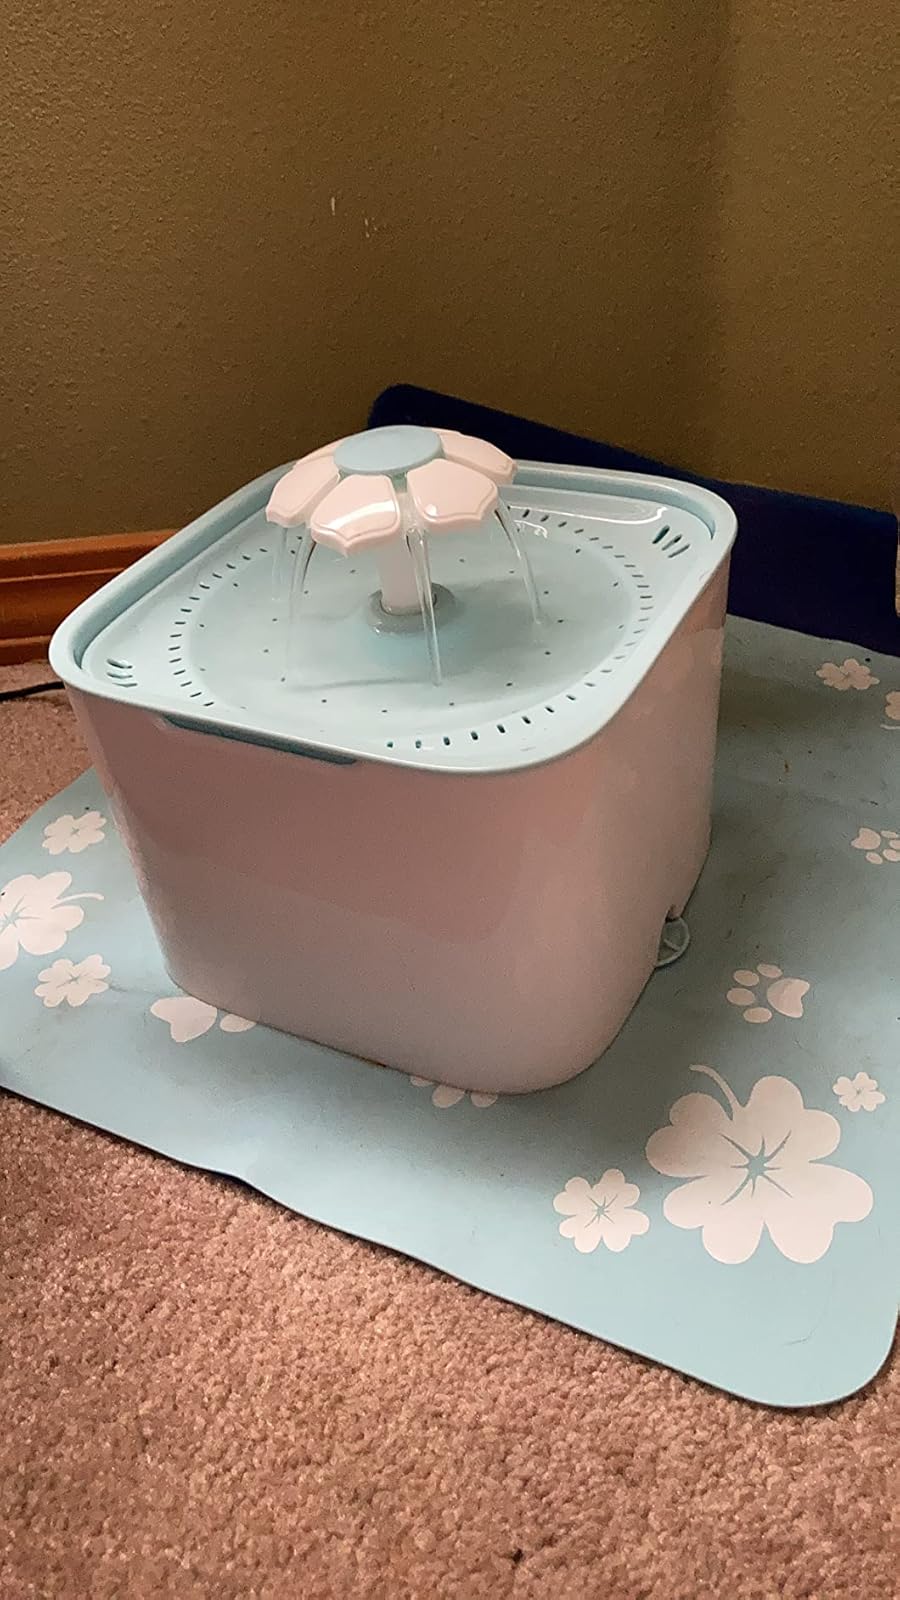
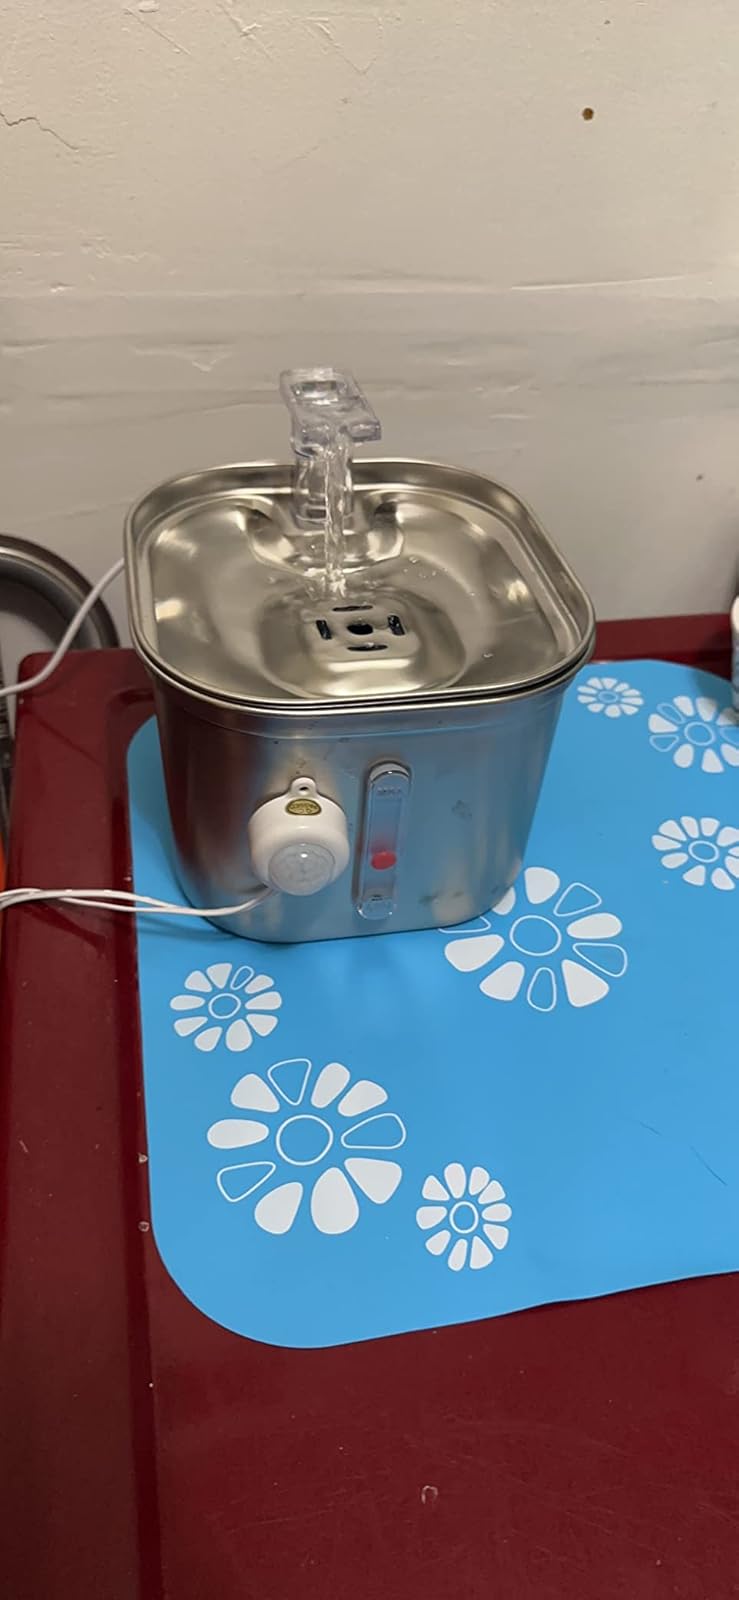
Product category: items_bowl
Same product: no